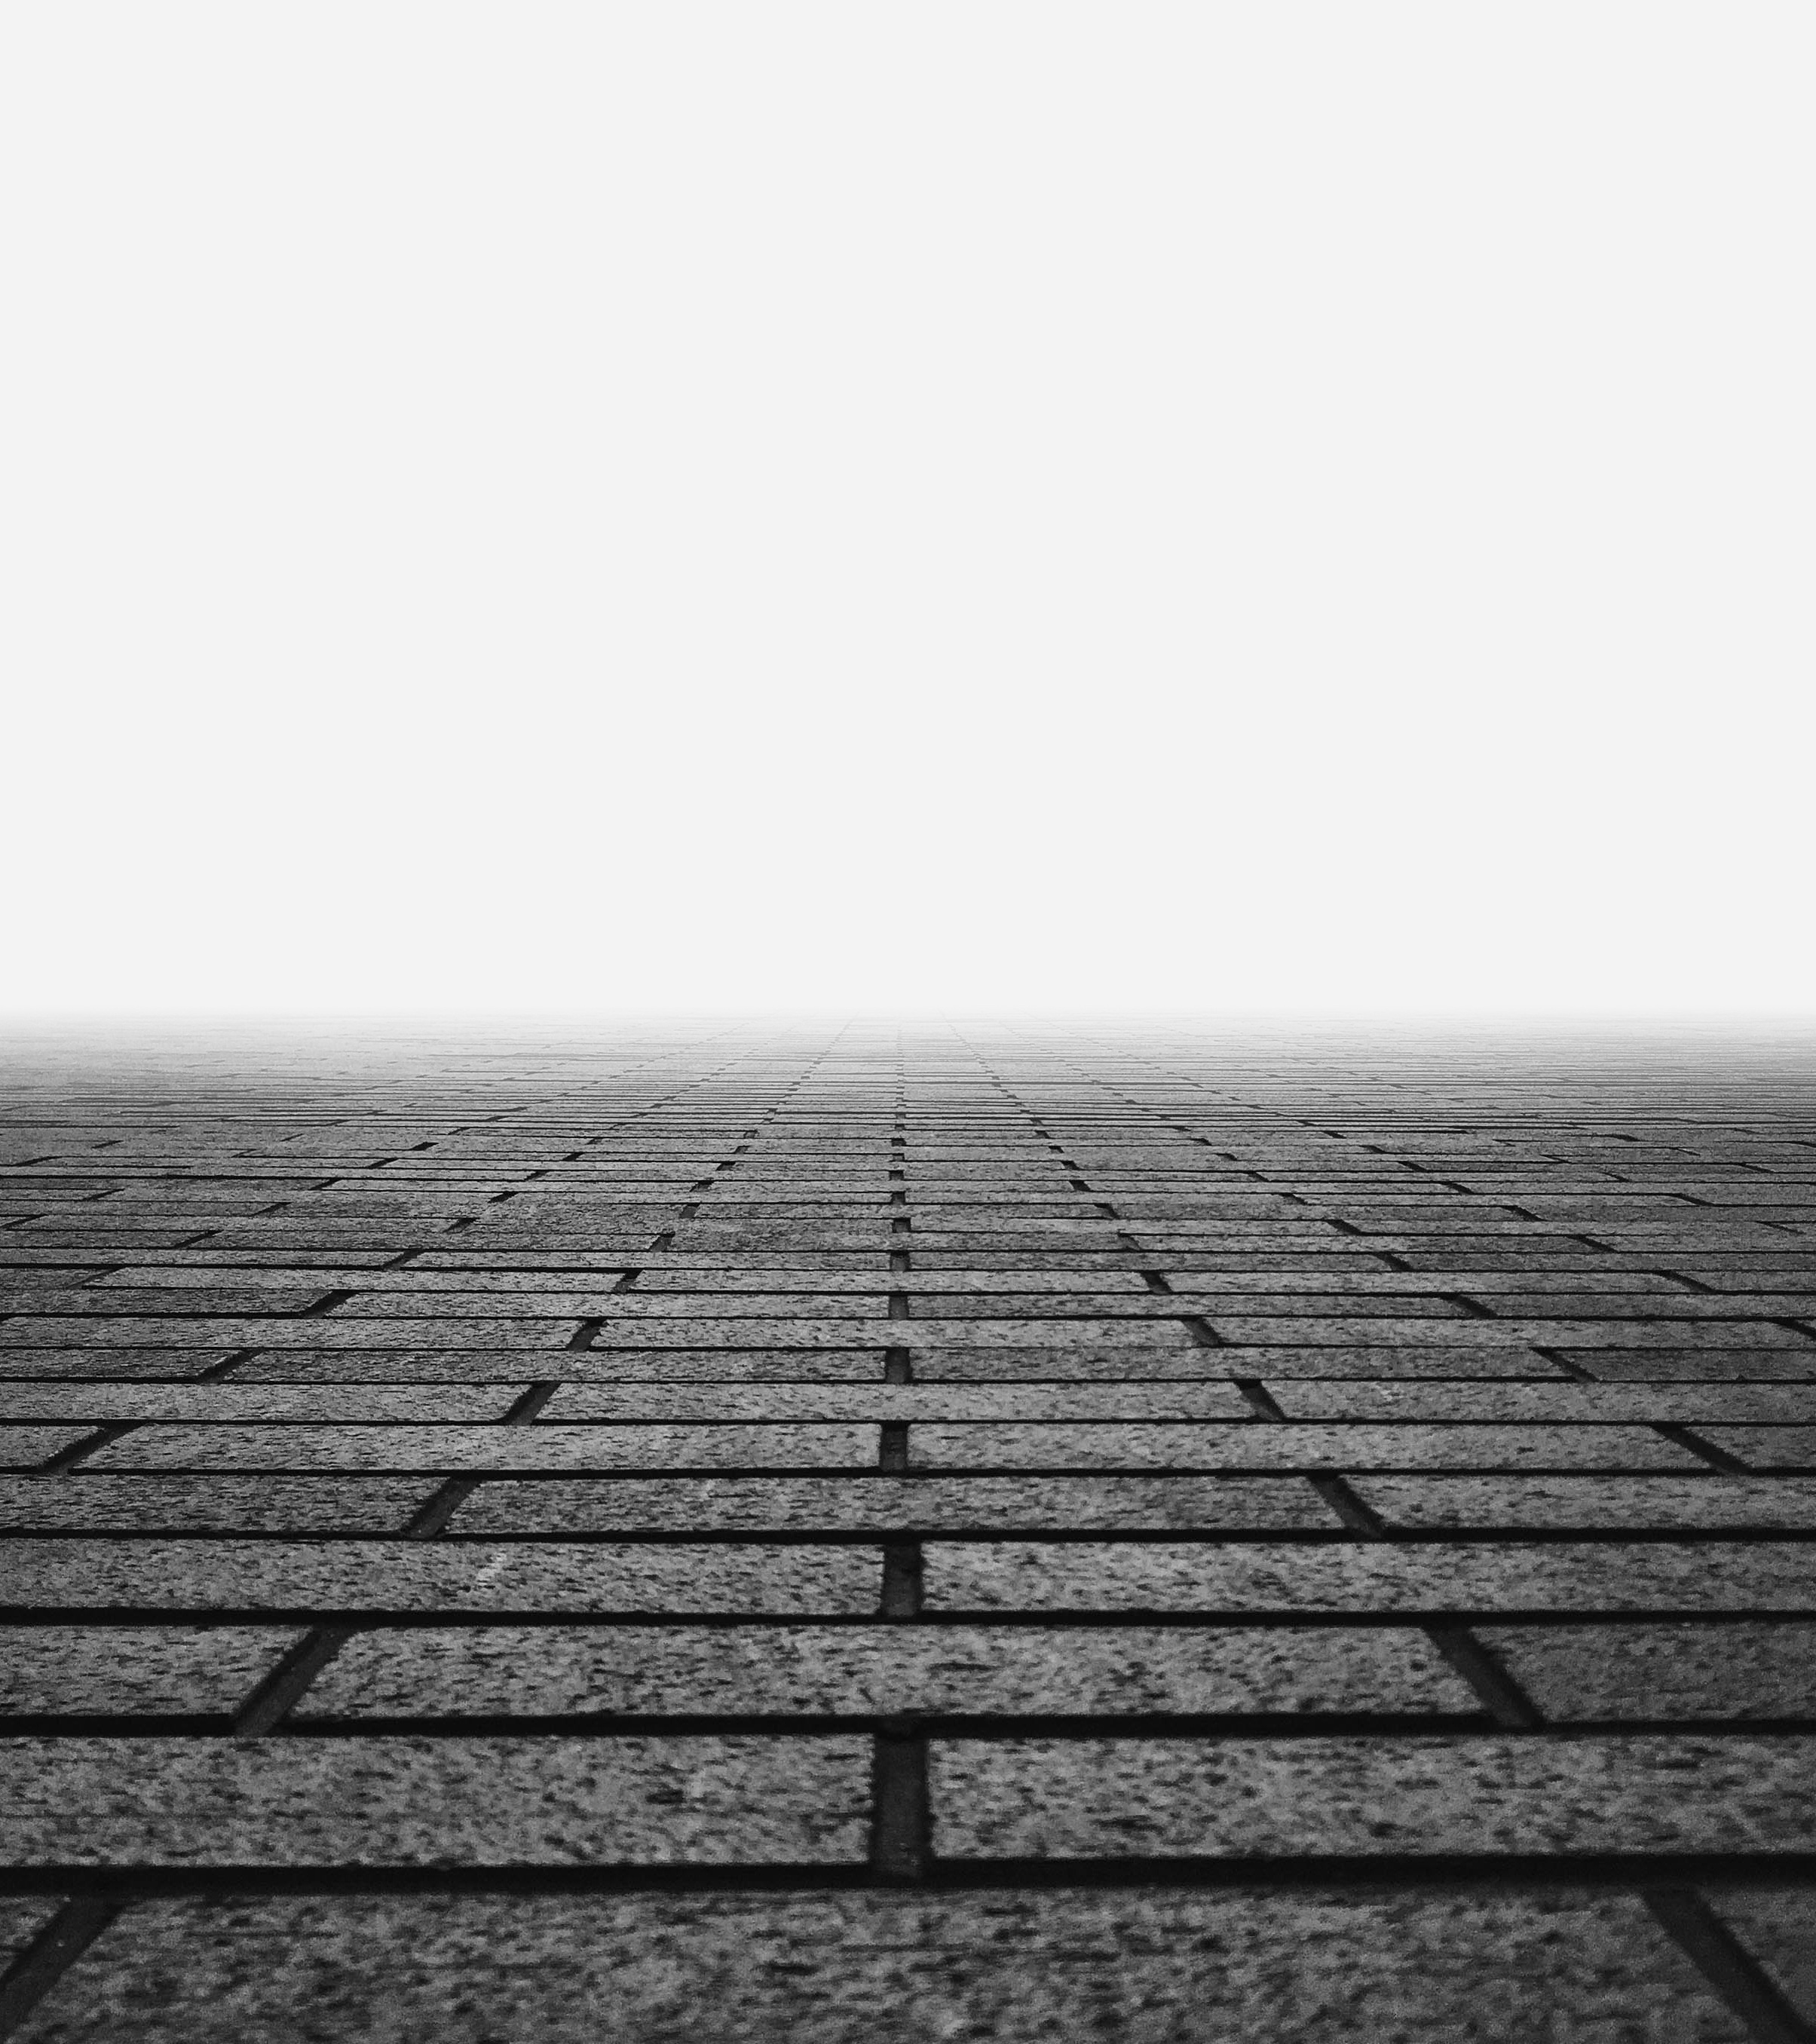
sea, horizon, cloud, black and white, architecture, sky, wood, white, photography, sunlight, wave, perspective, wall, line, exterior, black, monochrome, brick, brickwall, brickwork, shape, masonry, monochrome photography, atmospheric phenomenon